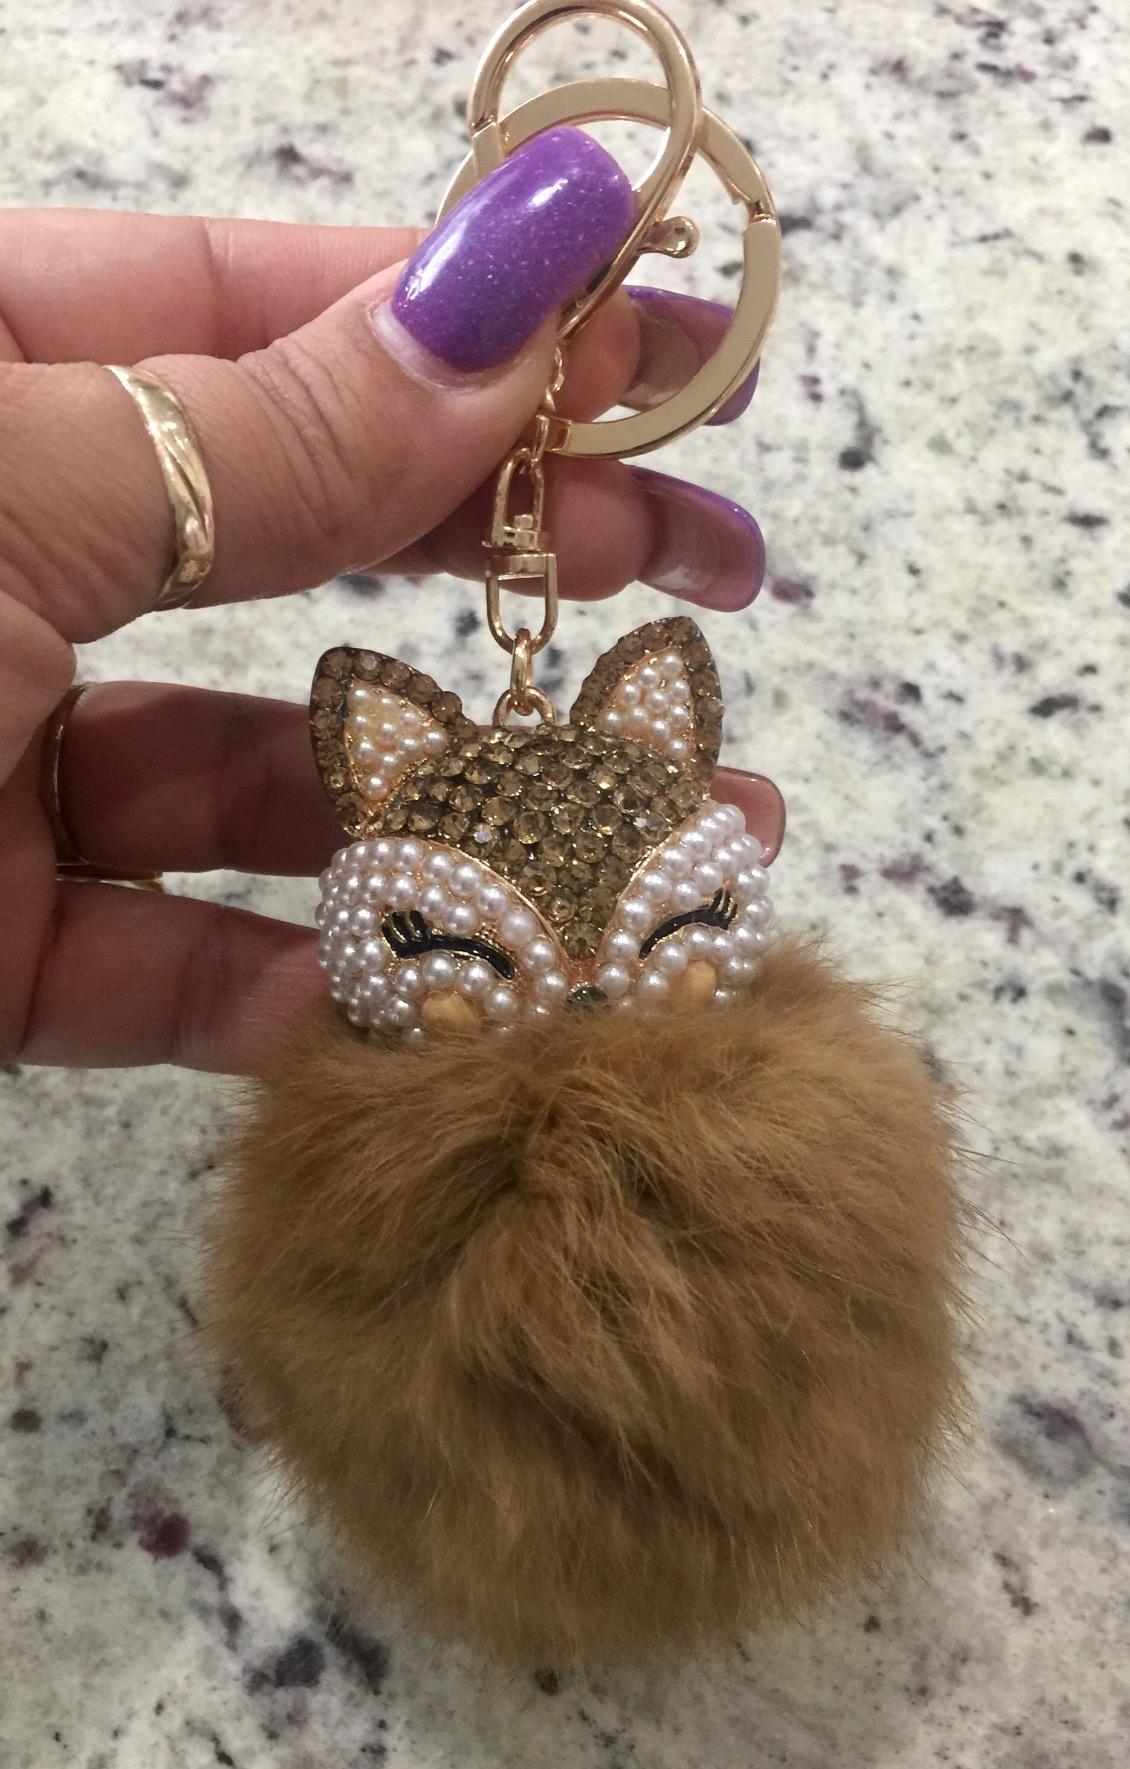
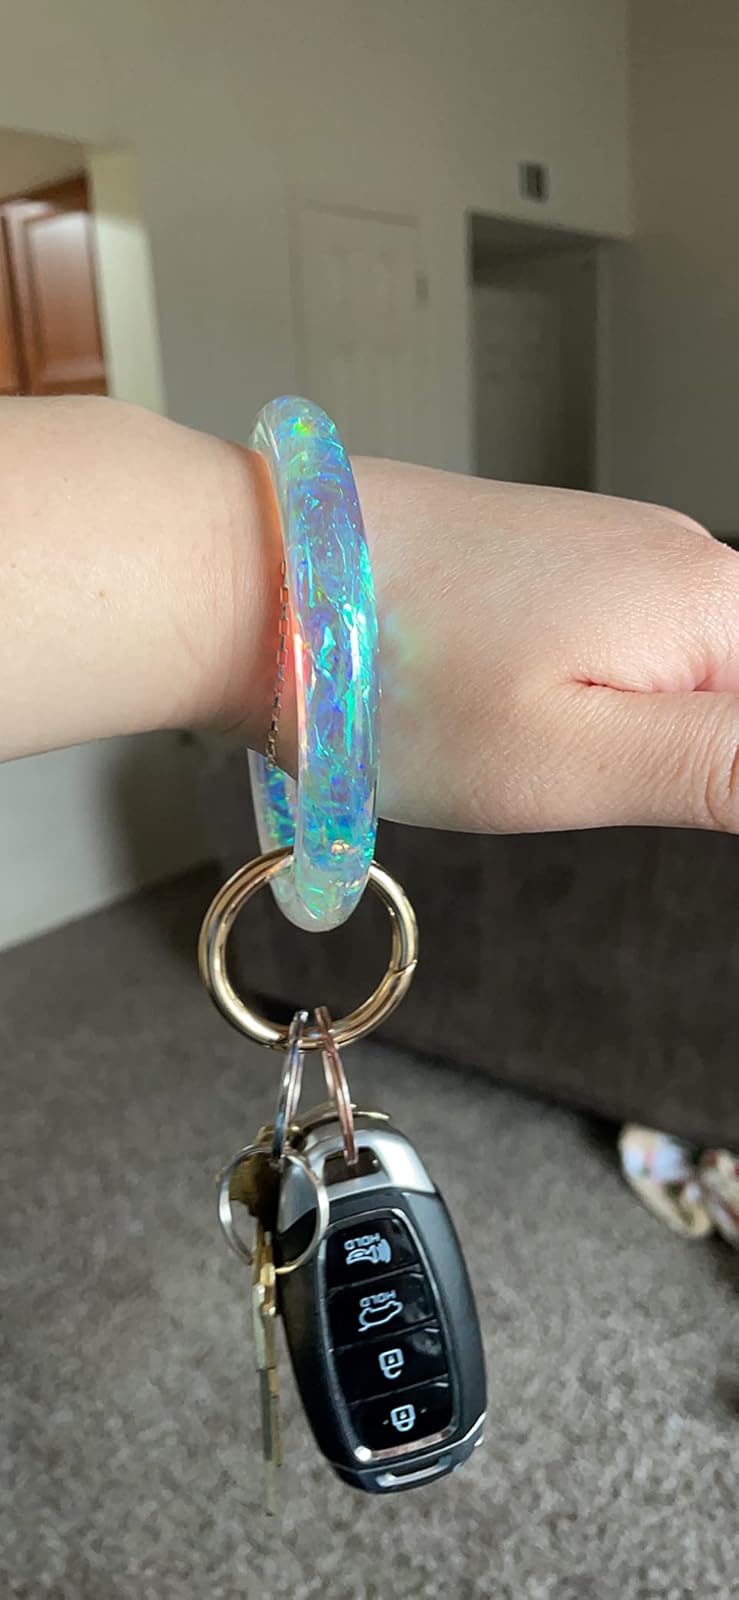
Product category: accessories_keychain
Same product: no